William Oughtred

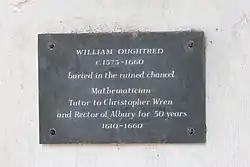
Plaque in the Old St Peter and St Paul's Church, Albury

William Oughtred's most important work was first published in 1631, in Latin, under the title "Arithemeticæ in Numeris et Speciebus Institutio, quae tum Logisticæ, tum Analyticæ, atque adeus totius Mathematicæ quasi Clavis est" (i.e. "The Foundation of Arithmetic in Numbers and Kinds, which is as it were the Key of the Logistic, then of the Analytic, and so of the whole Mathematic(s)"). It was dedicated to William Howard, youngest son of Oughtred's patron Thomas Howard, 14th Earl of Arundel.